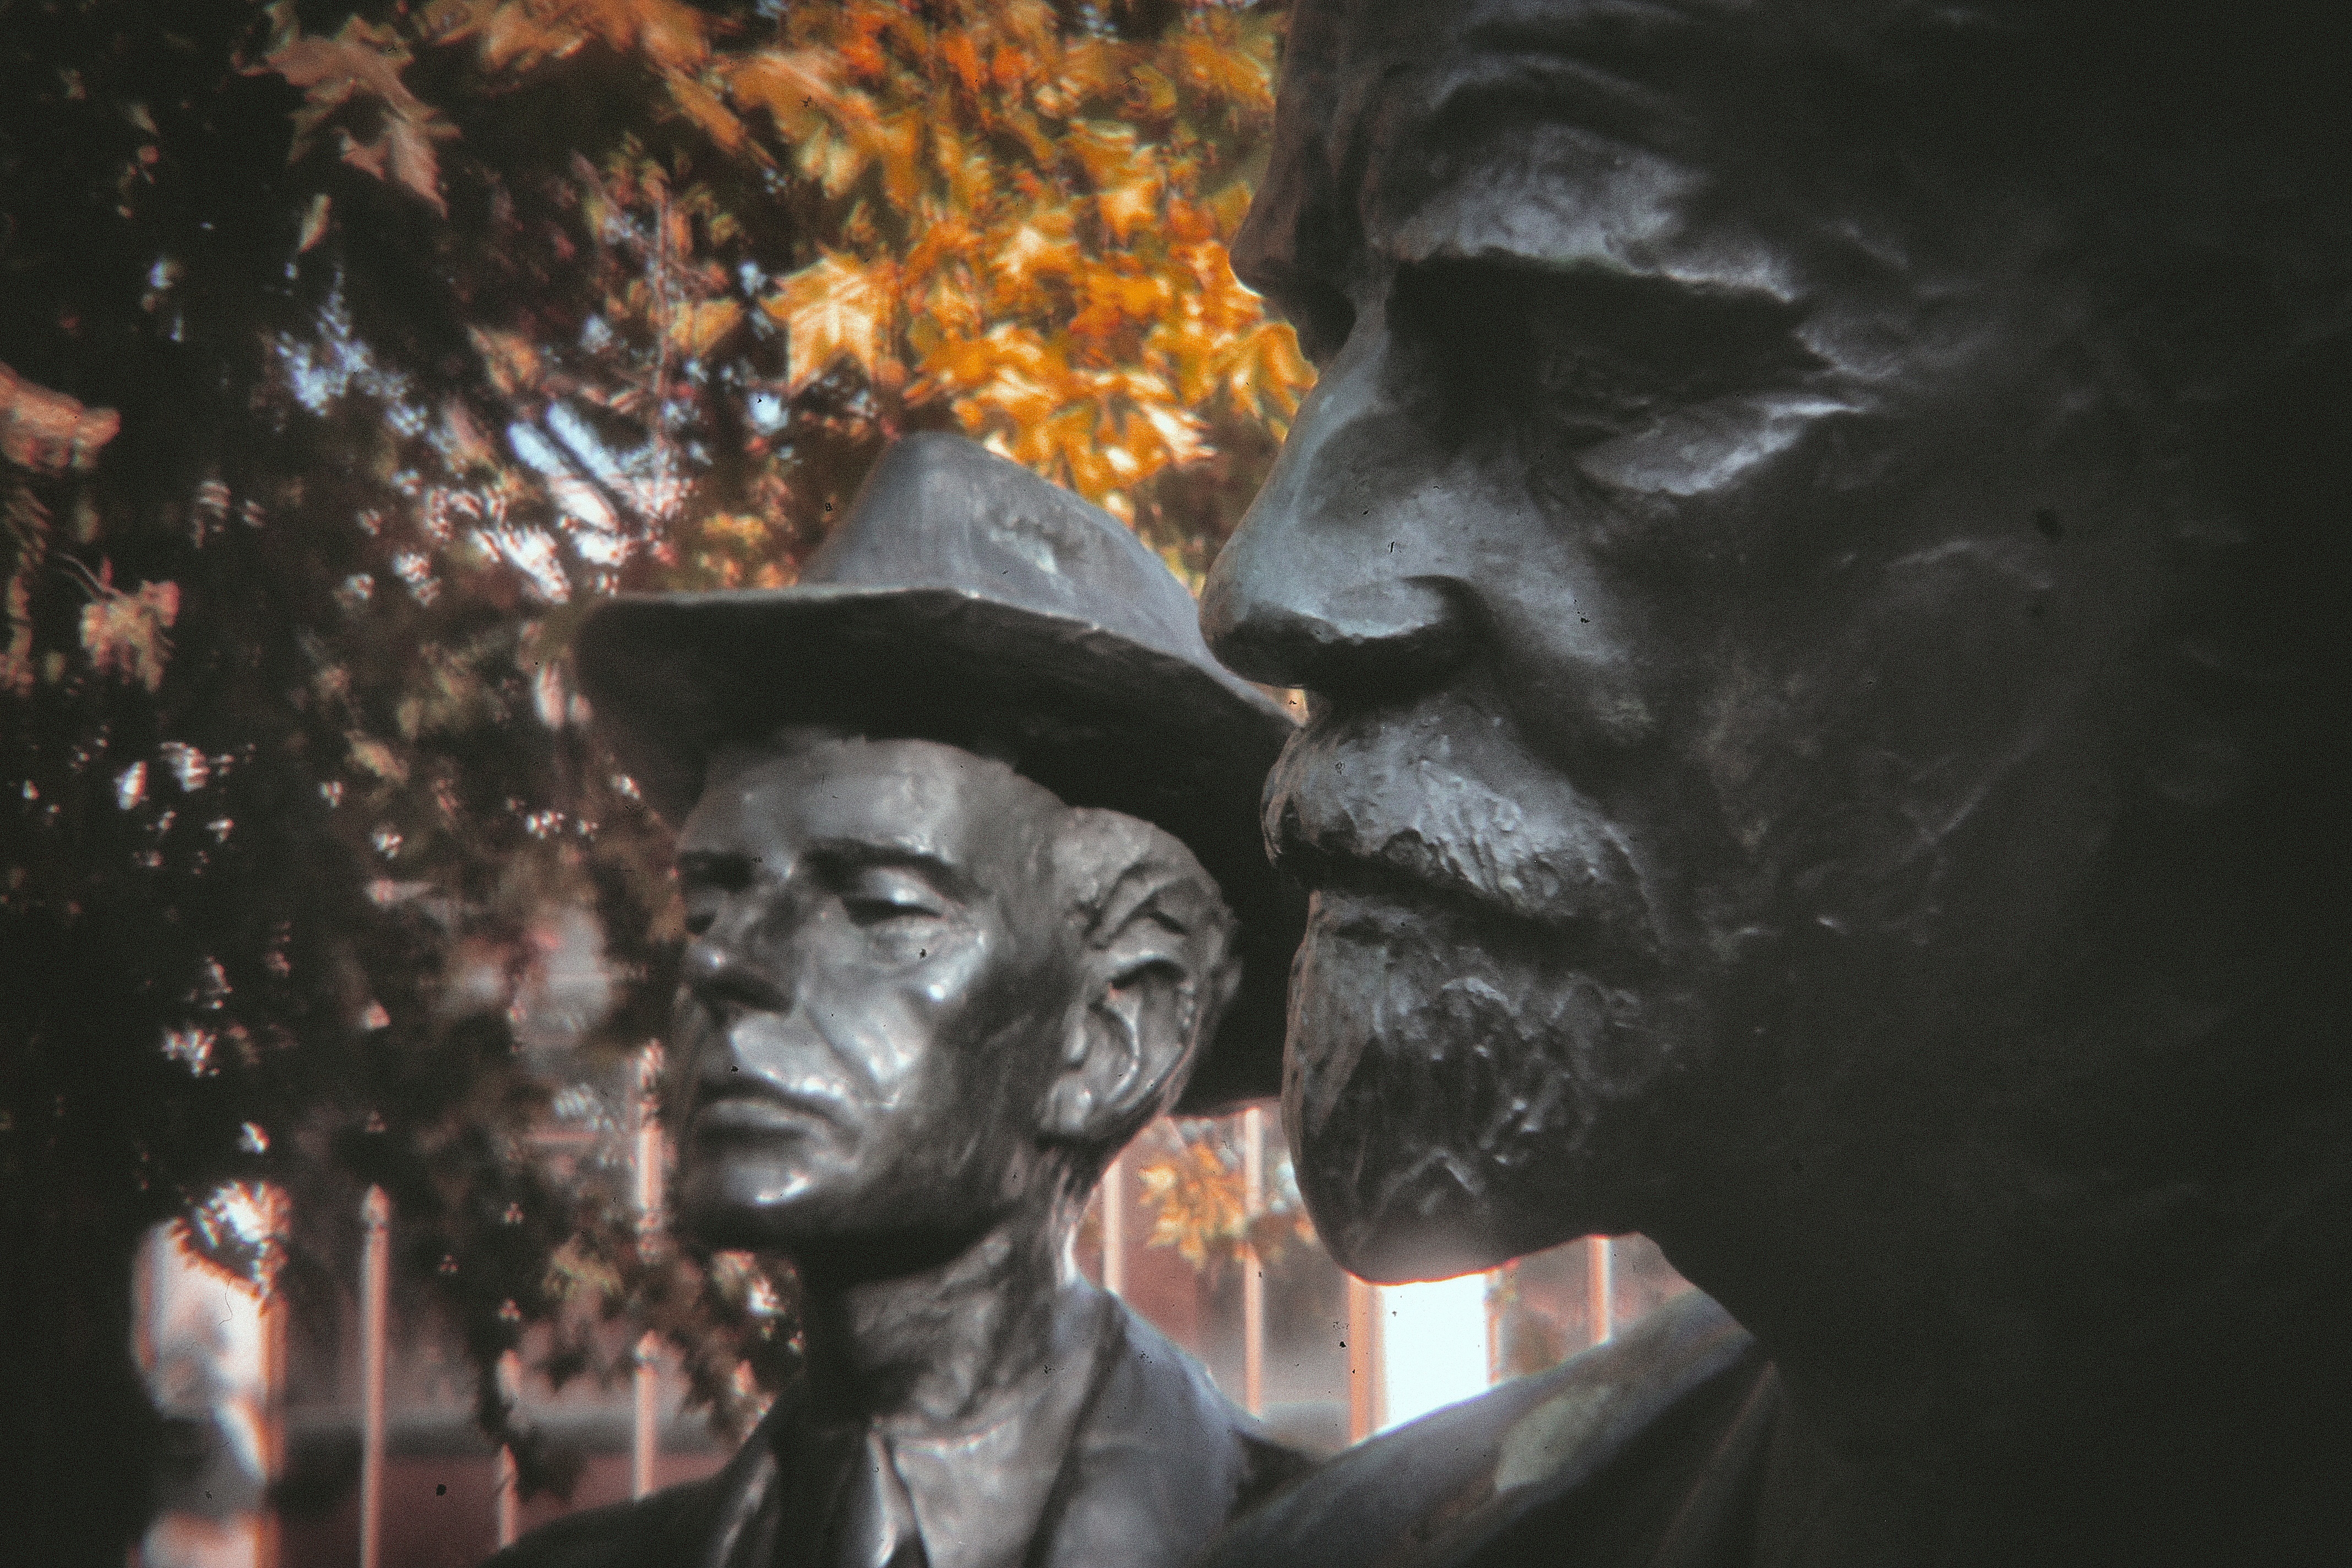
monument, statue, darkness, sculpture, art, temple